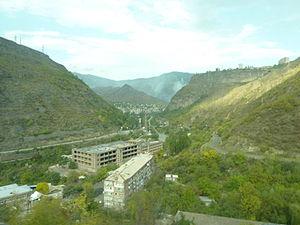
Alaverdi
Alaverdi est une ville arménienne située au nord-est du pays, dans la région de Lorri. En 2008, elle compte 16 588 habitants. C'est une ville minière construite dans le canyon du Debed. Elle a également appartenu au cours de son histoire à la Géorgie.